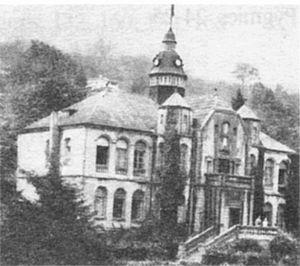
Le Cameroun allemand ou Kamerun est une colonie allemande établie en Afrique centrale de 1884 à 1916.
Jesko Albert Eugen von Puttkamer est un administrateur colonial allemand qui fut gouverneur du Kamerun et commissaire impérial du Togoland.
Buéa ou Buea est une ville du Cameroun qui se situe au pied du Mont Cameroun, un volcan en activité, à 1 000 mètres d'altitude. c'est la capitale de la région Sud-Ouest du pays.